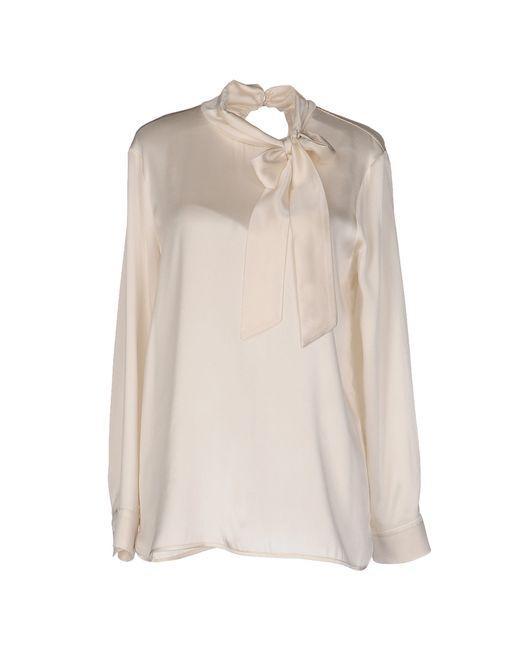
BLUSE MIT BINDEKRAGEN AUS SEIDE UND WOLLE